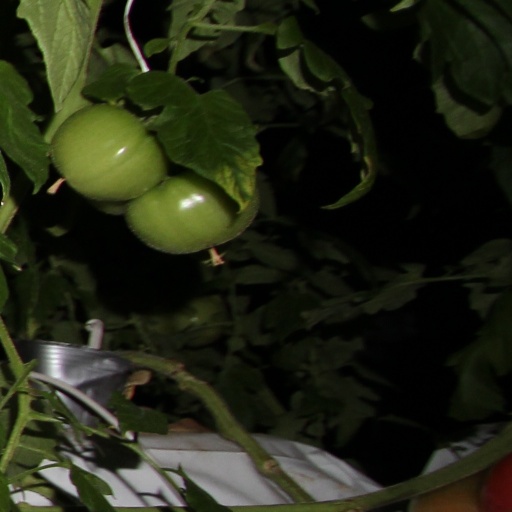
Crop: tomato